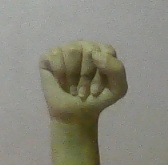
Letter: saad